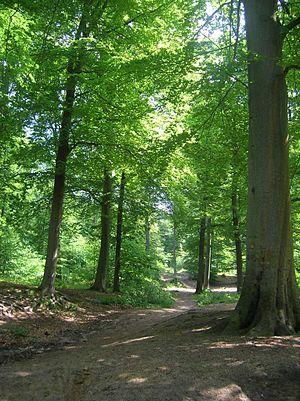
Forêt de Coye (Domaine De Chantilly)
La forêt de Chantilly est un massif forestier de 6 344 hectares situé sur le territoire de seize communes des départements de l'Oise et du Val-d'Oise, à 37 kilomètres au nord de Paris.
Le massif des Trois Forêts est un massif forestier constitué des forêts d'Halatte, Ermenonville et Chantilly. Situé en Picardie dans le Sud du département de l'Oise, d'une superficie d'environ 14 000 hectares, il forme la ceinture verte du Nord de Paris. L'ensemble des trois forêts appartient au territoire du Parc naturel régional Oise-Pays de France. Le premier nom du parc, lors de la période d'étude avant sa création, était d'ailleurs « Parc naturel régional des trois forêts ». Ce domaine forestier relève en majeure partie de la forêt domaniale, sauf la forêt de Chantilly qui appartient à l'Institut de France. Ces trois forêts sont ainsi gérées par l'unité territoriale des Trois-Forêts de l'Office national des forêts, basée à Chantilly. Par ailleurs, deux zones site natura 2000 sont communes à ces trois massifs.